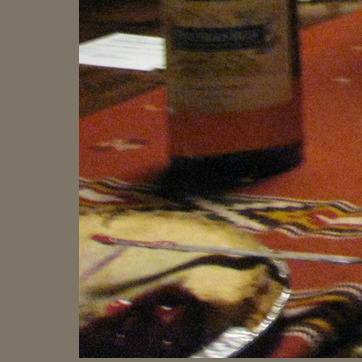
Material: fabric